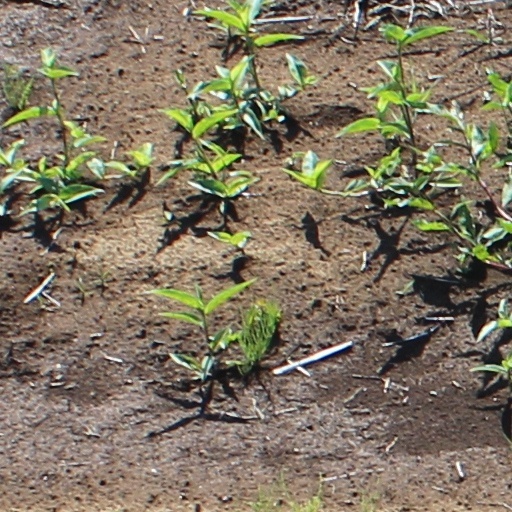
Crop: wheat